Dodd–Frank Wall Street Reform and Consumer Protection Act

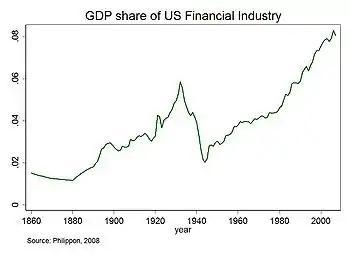
Share in GDP of U.S. financial sector since 1860

The 2008 financial crisis led to widespread calls for changes in the regulatory system. In June 2009, President Obama introduced a proposal for a "sweeping overhaul of the United States financial regulatory system, a transformation on a scale not seen since the reforms that followed the Great Depression".